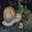
Label: snail